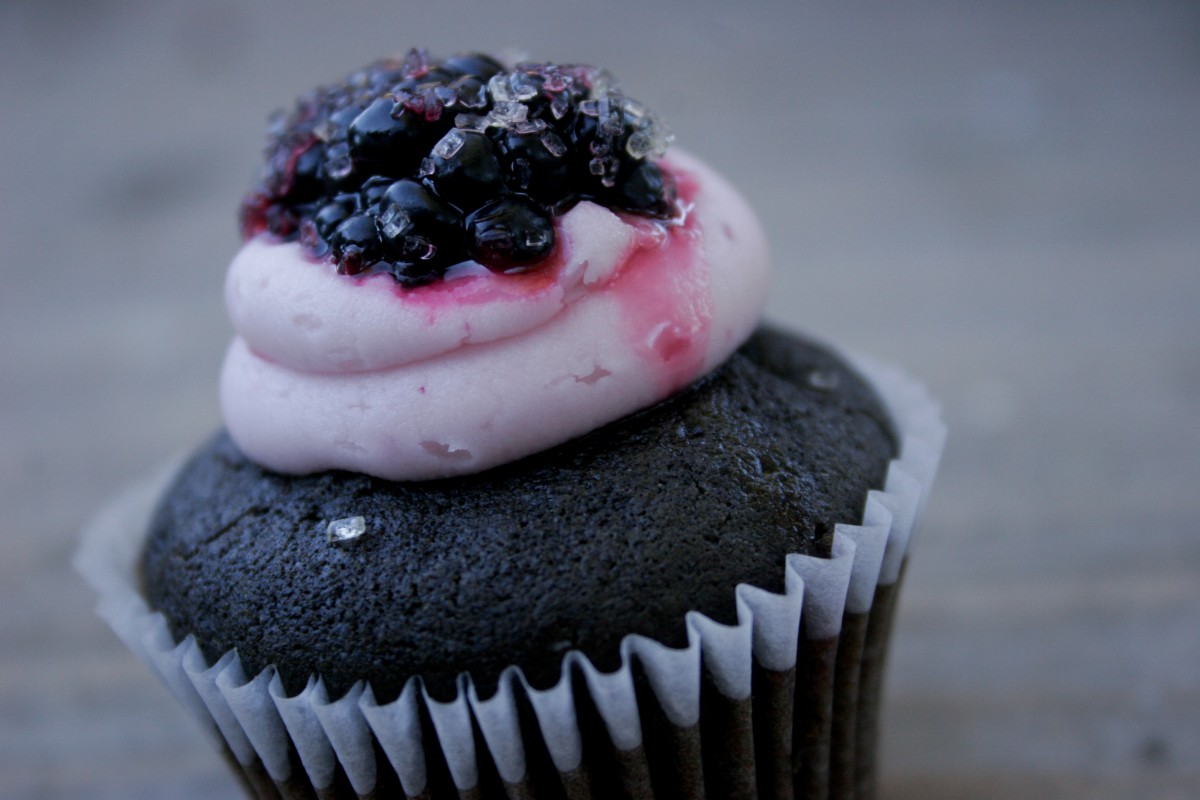
Tags: food, produce, cupcake, baking, dessert, cake, icing, sweetness, macro photography, flavor